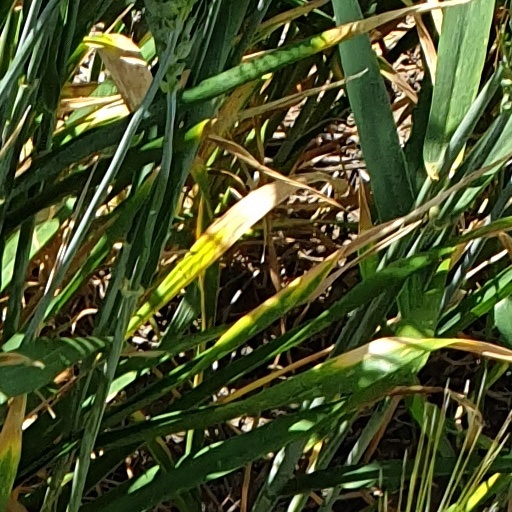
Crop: wheat